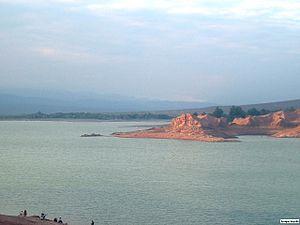
La province de San Juan est une province de l'Argentine située à l'ouest du pays. Elle est limitée au nord par la province de La Rioja, au sud-est par la province de San Luis, au sud par la province de Mendoza et à l'ouest par la cordillère des Andes, qui la sépare du Chili.
Le lac d'Ullum est un lac de barrage d'Argentine formé par le barrage de la Quebrada de Ullum sur le Río San Juan. Il est situé dans la province de San Juan.